Divorce law by country

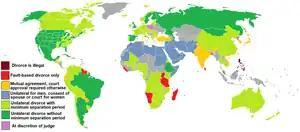
Divorce laws by country

Divorce law, the legal provisions for the dissolution of marriage, varies widely across the globe, reflecting diverse legal systems and cultural norms. Most nations allow for residents to divorce under some conditions except the Philippines (although Muslims in the Philippines do have the right to divorce) and the Vatican City, an ecclesiastical sovereign city-state, which has no procedure for divorce. In these two countries, laws only allow annulment of marriages.